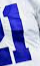
Number: 1